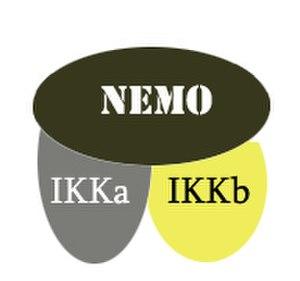
NEMO, pour NF-kB Essential Modulator est une sous-unité régulatrice d’une protéine kinase impliquée dans la voie de signalisation des facteurs de transcription NF-kB. Ultimement, cette cascade de signalisations jouera un rôle primordial dans la réponse immunitaire et inflammatoire, dans l’oncogénèse et dans la régulation de l’apoptose.